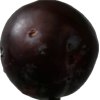
Label: plum